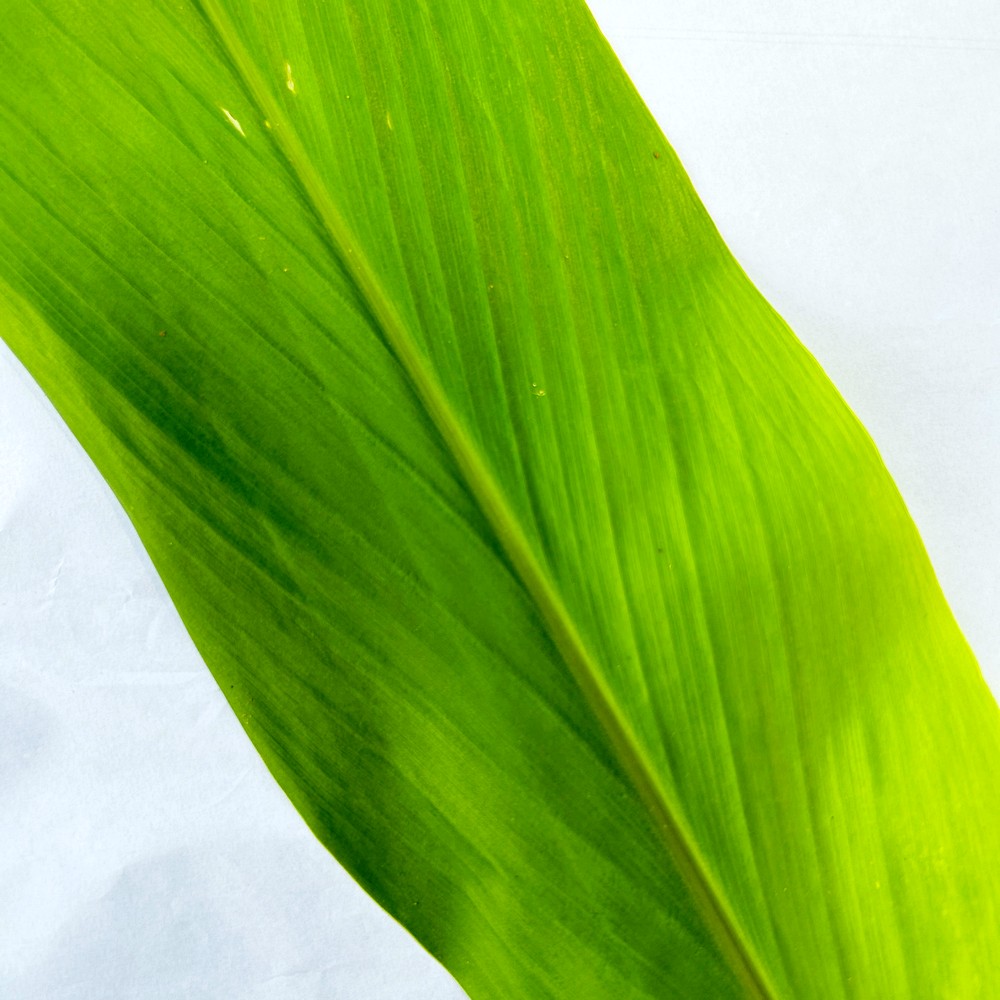
Label: Healthy Leaf